Ben Heppner

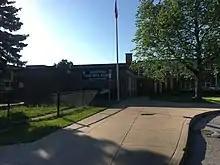
The Ben Heppner Vocal Music Academy at Heather Heights Junior Public School

Heppner plans to continue hosting master classes and coaching singers for roles, and appearing on voice competition juries. The Ben Heppner Vocal Music Academy, a public school in Scarborough, named after Heppner, opened in 2012.